Dada Vujasinović

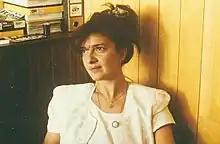

Radislava "Dada" Vujasinović (10 February 1964 – 8 April 1994) was a Serbian journalist and reporter for the news magazine "Duga", published in Belgrade.